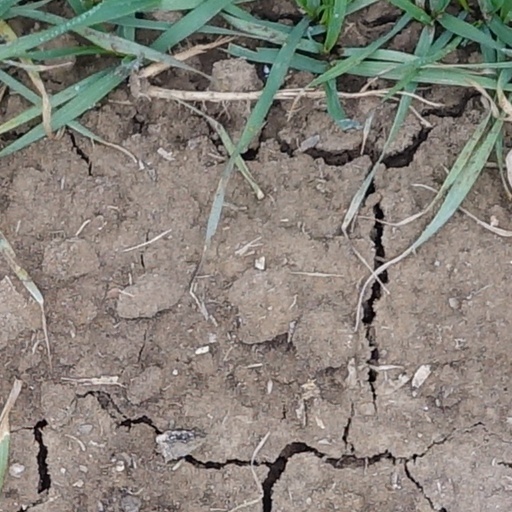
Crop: wheat